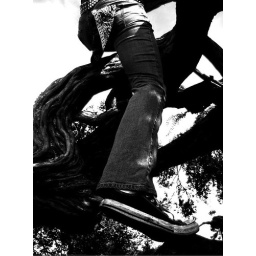
girl in tree